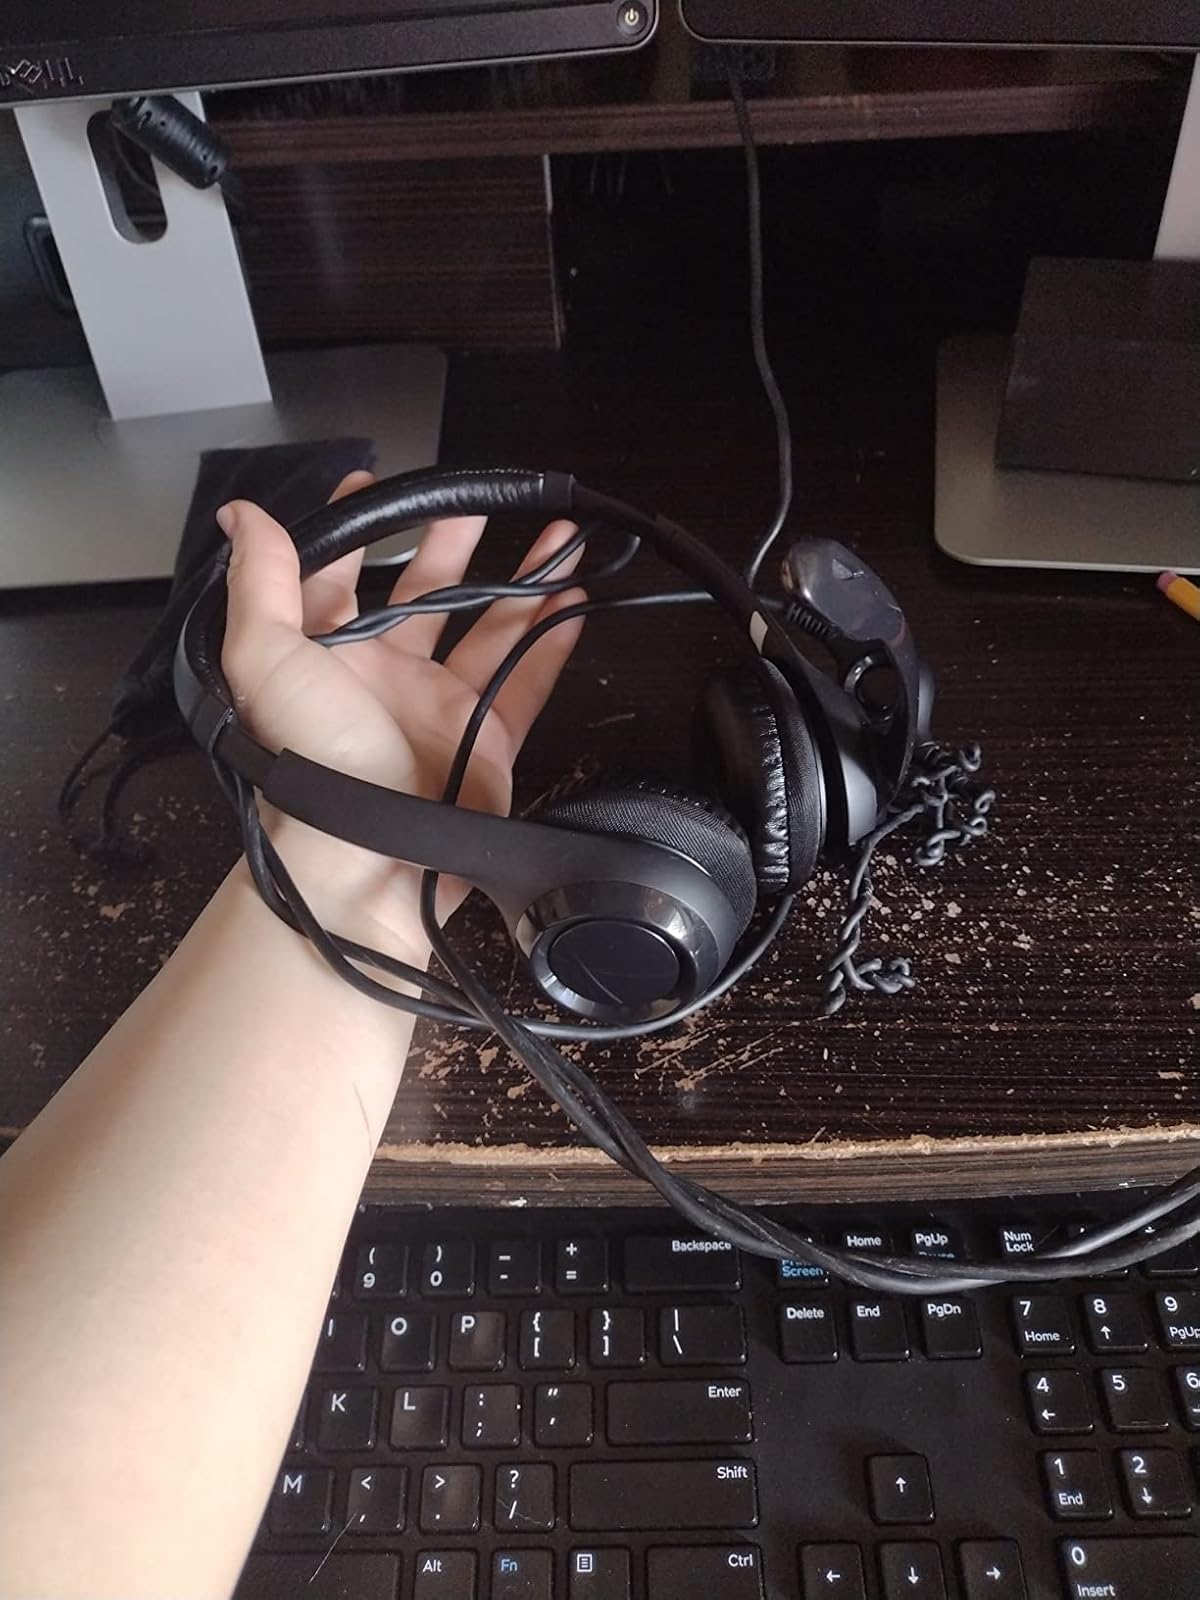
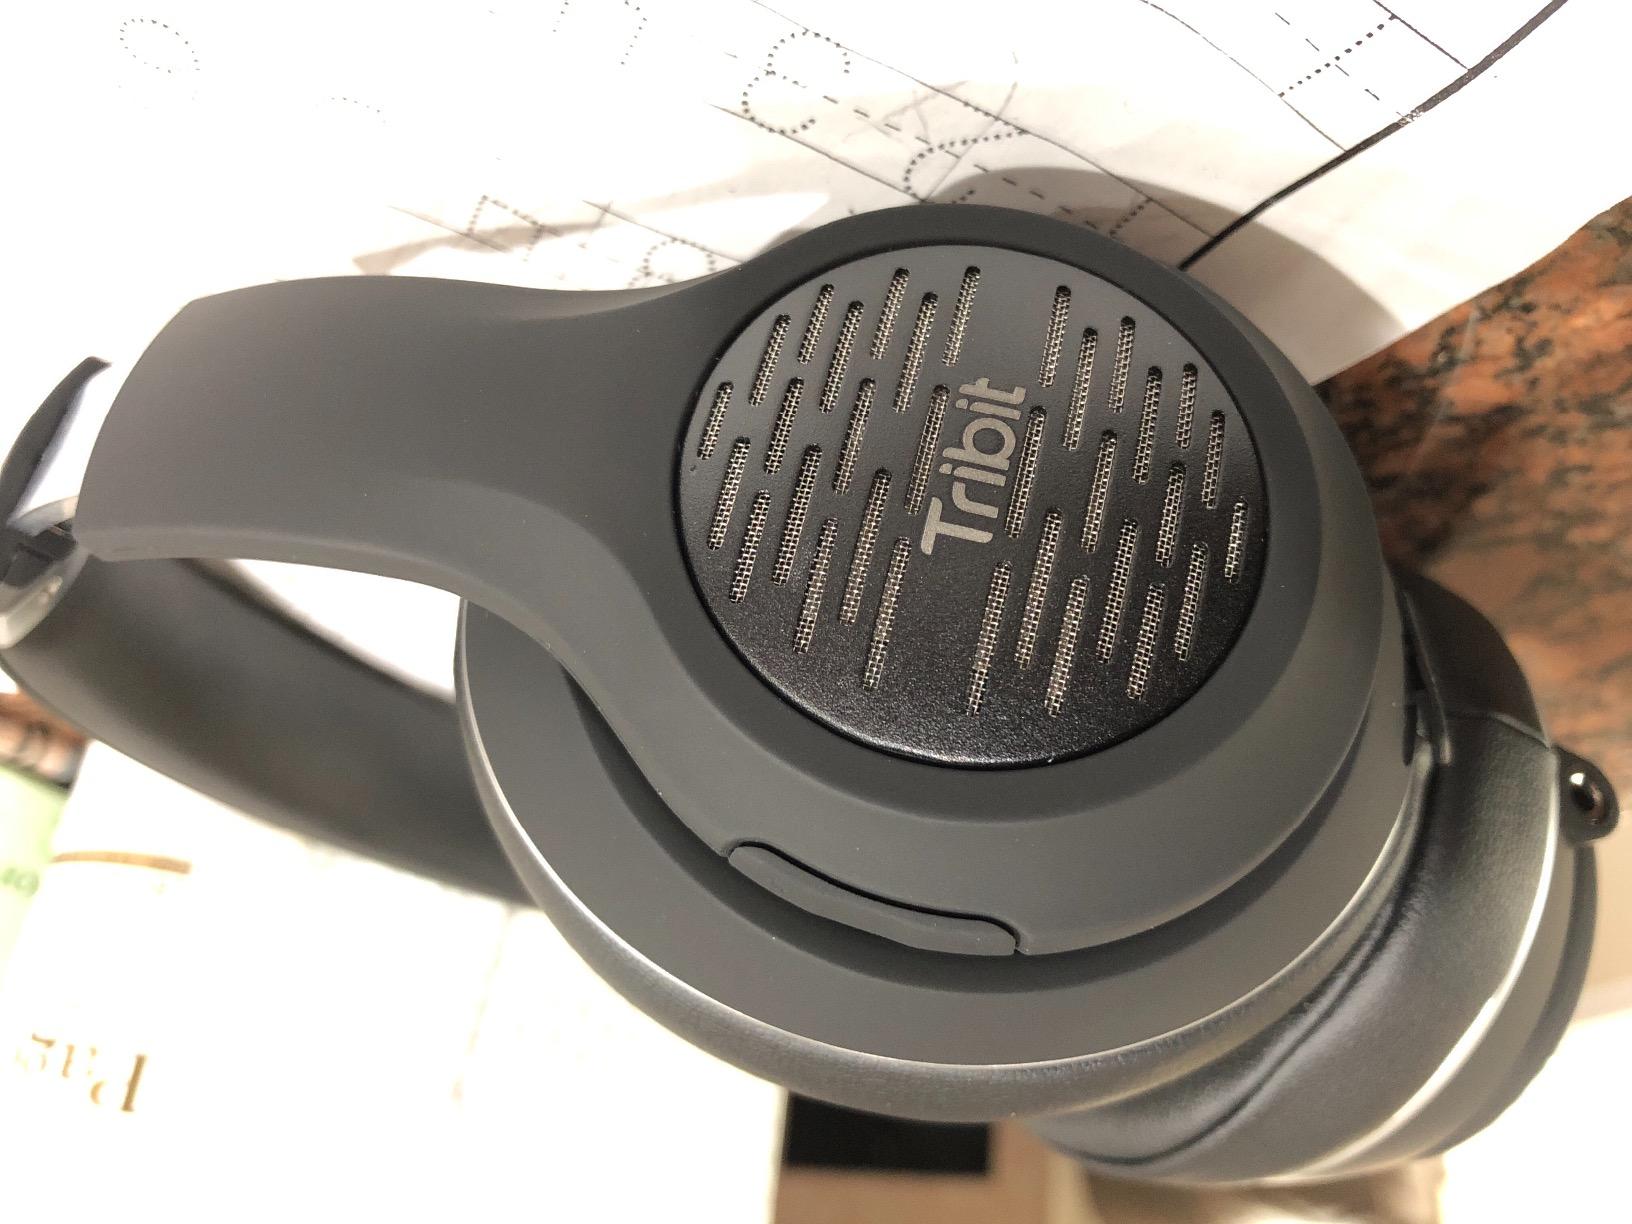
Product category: headphones
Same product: no